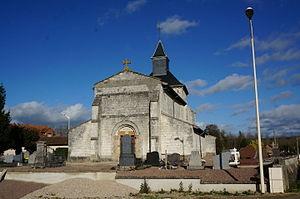
Vue de l'église .